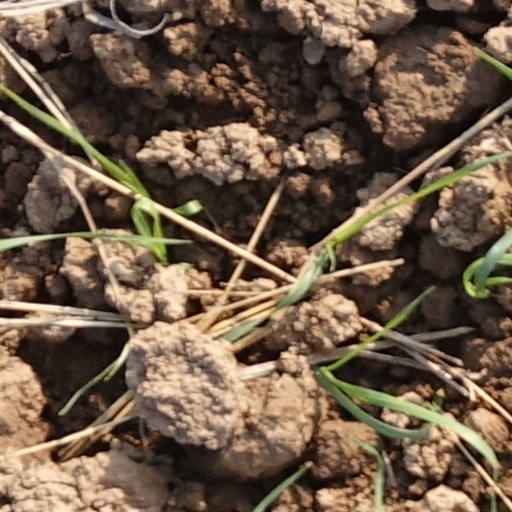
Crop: wheat